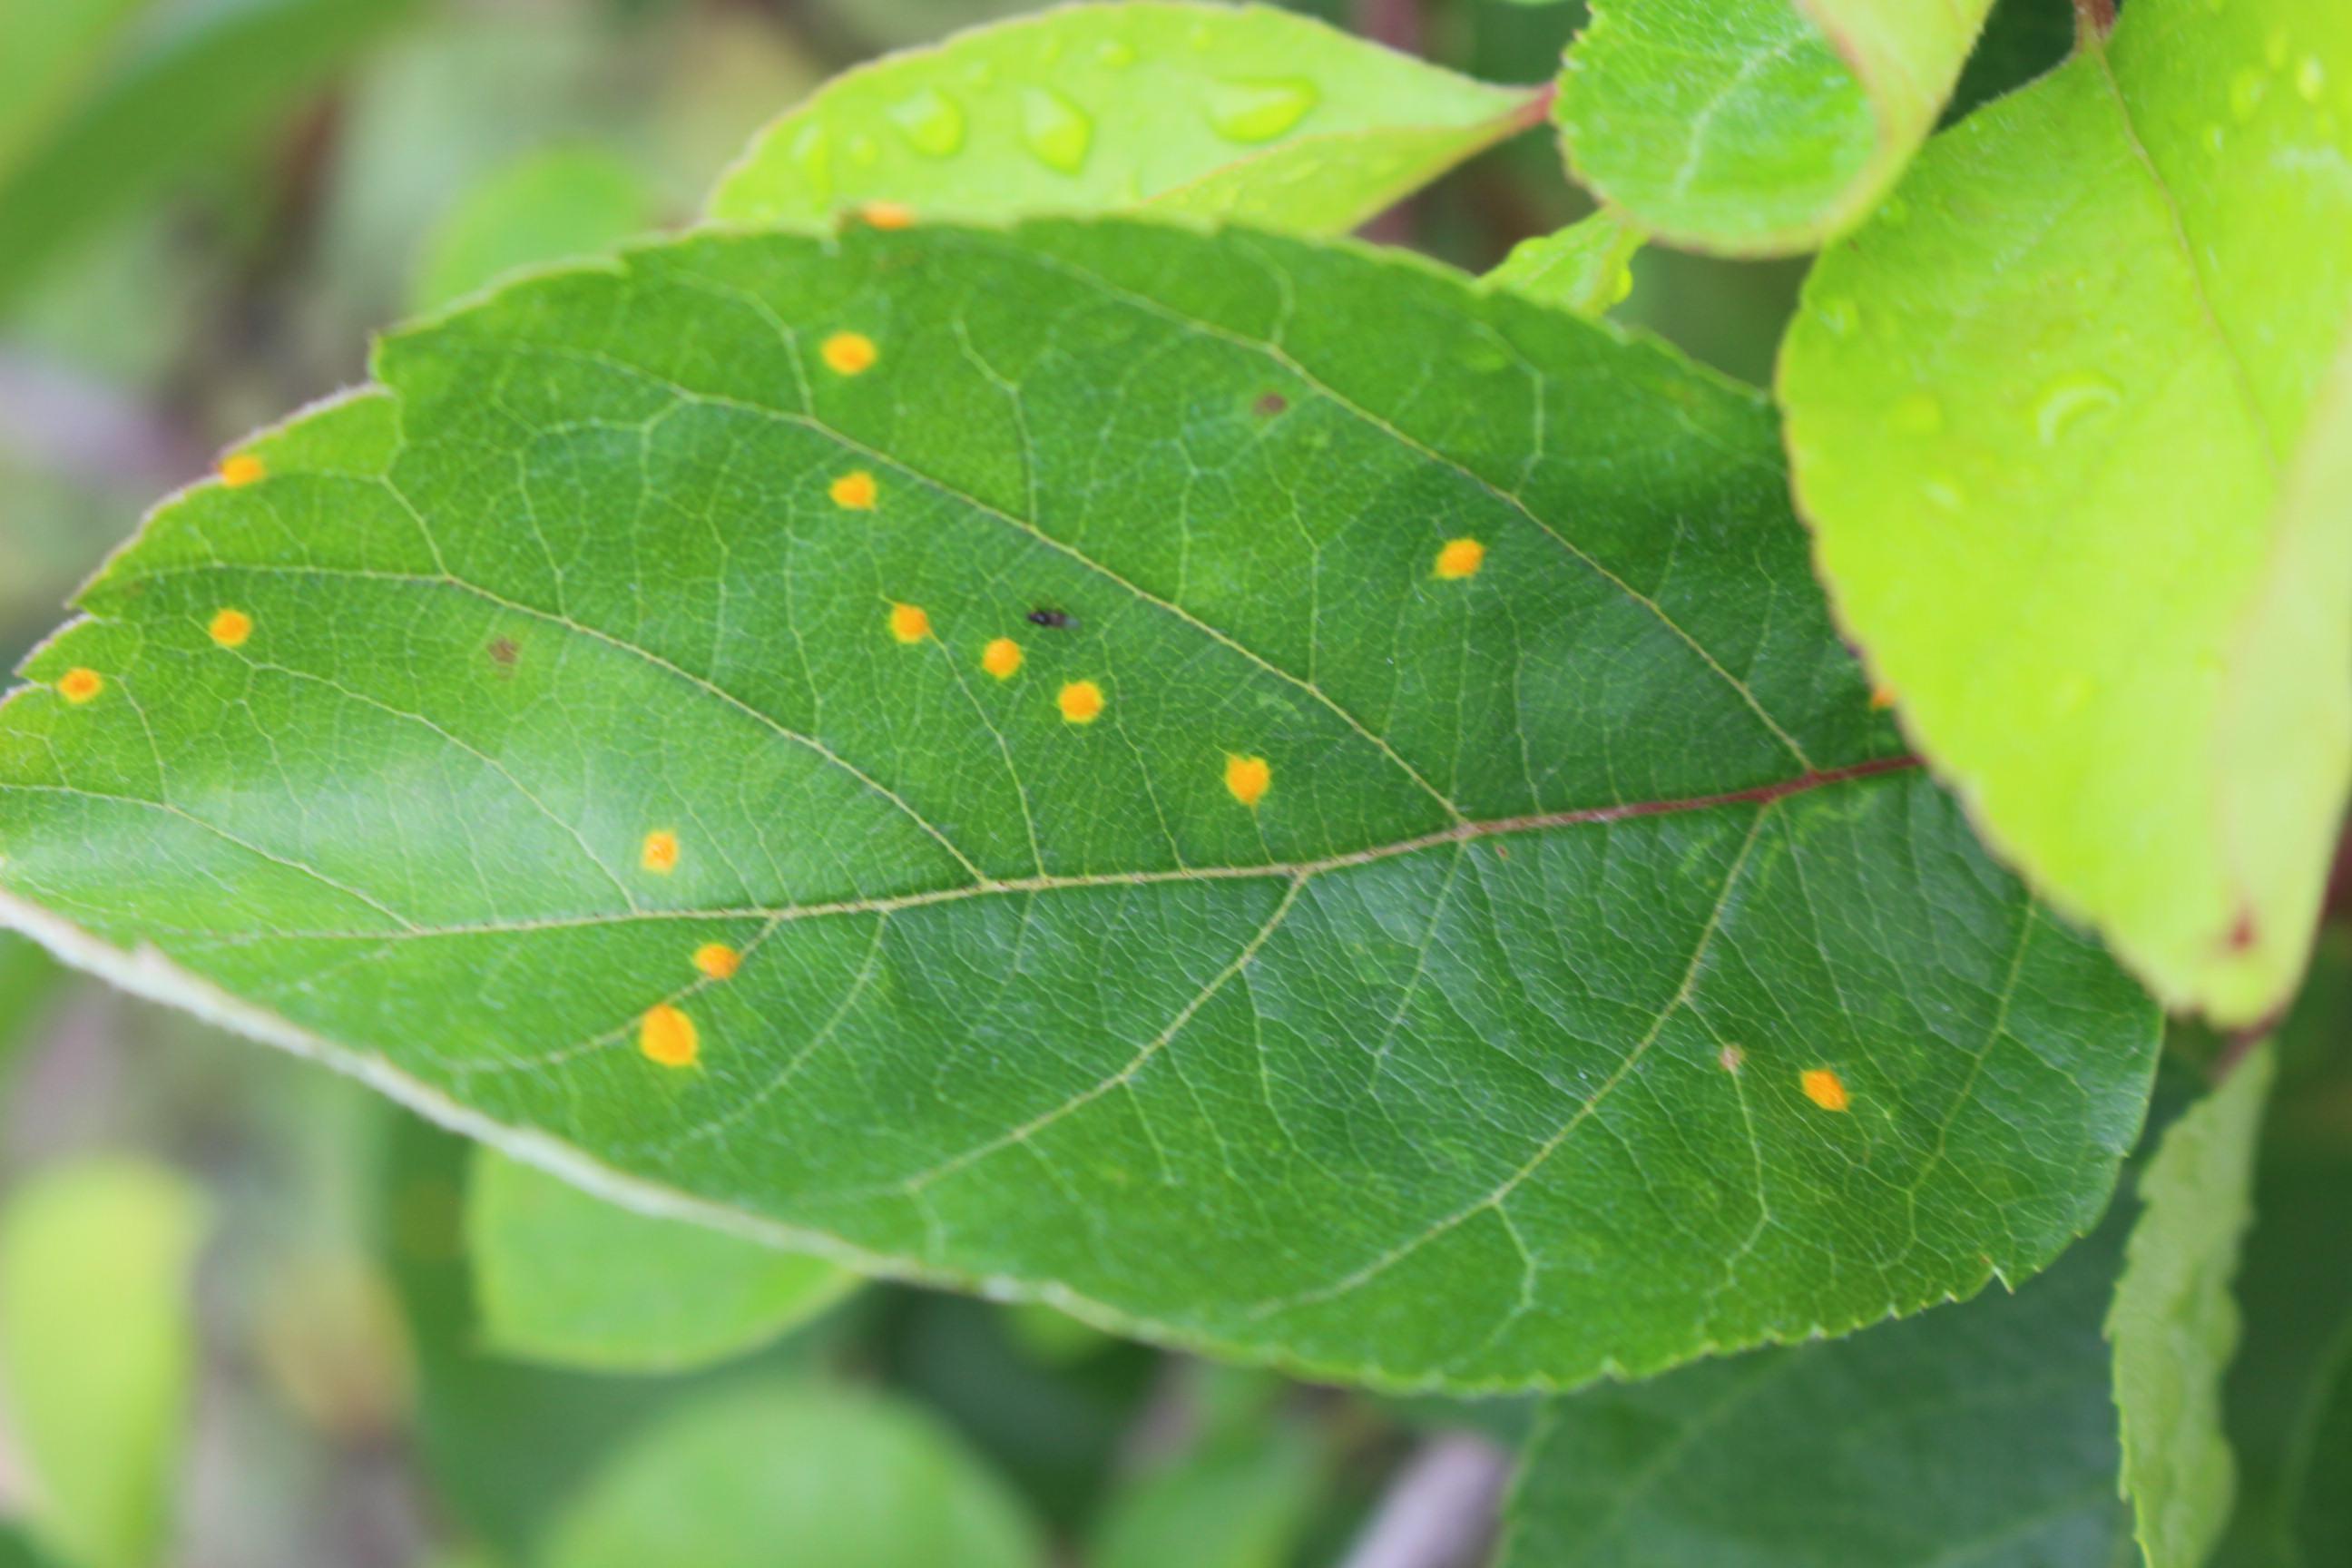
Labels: rust